John D. Haynes House

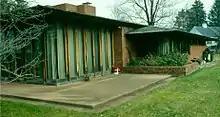
The back of the house

The gallery is offset to meet the rear of the great room at its center, rather than typically to one side. A music room and three bedrooms drop off this gallery. The plan thus generated is an outside T, with great room facing southwest and southeast, bedrooms looking southeast to the morning sun. The gabled roofing is asymmetrical.